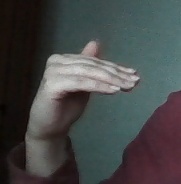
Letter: khaa